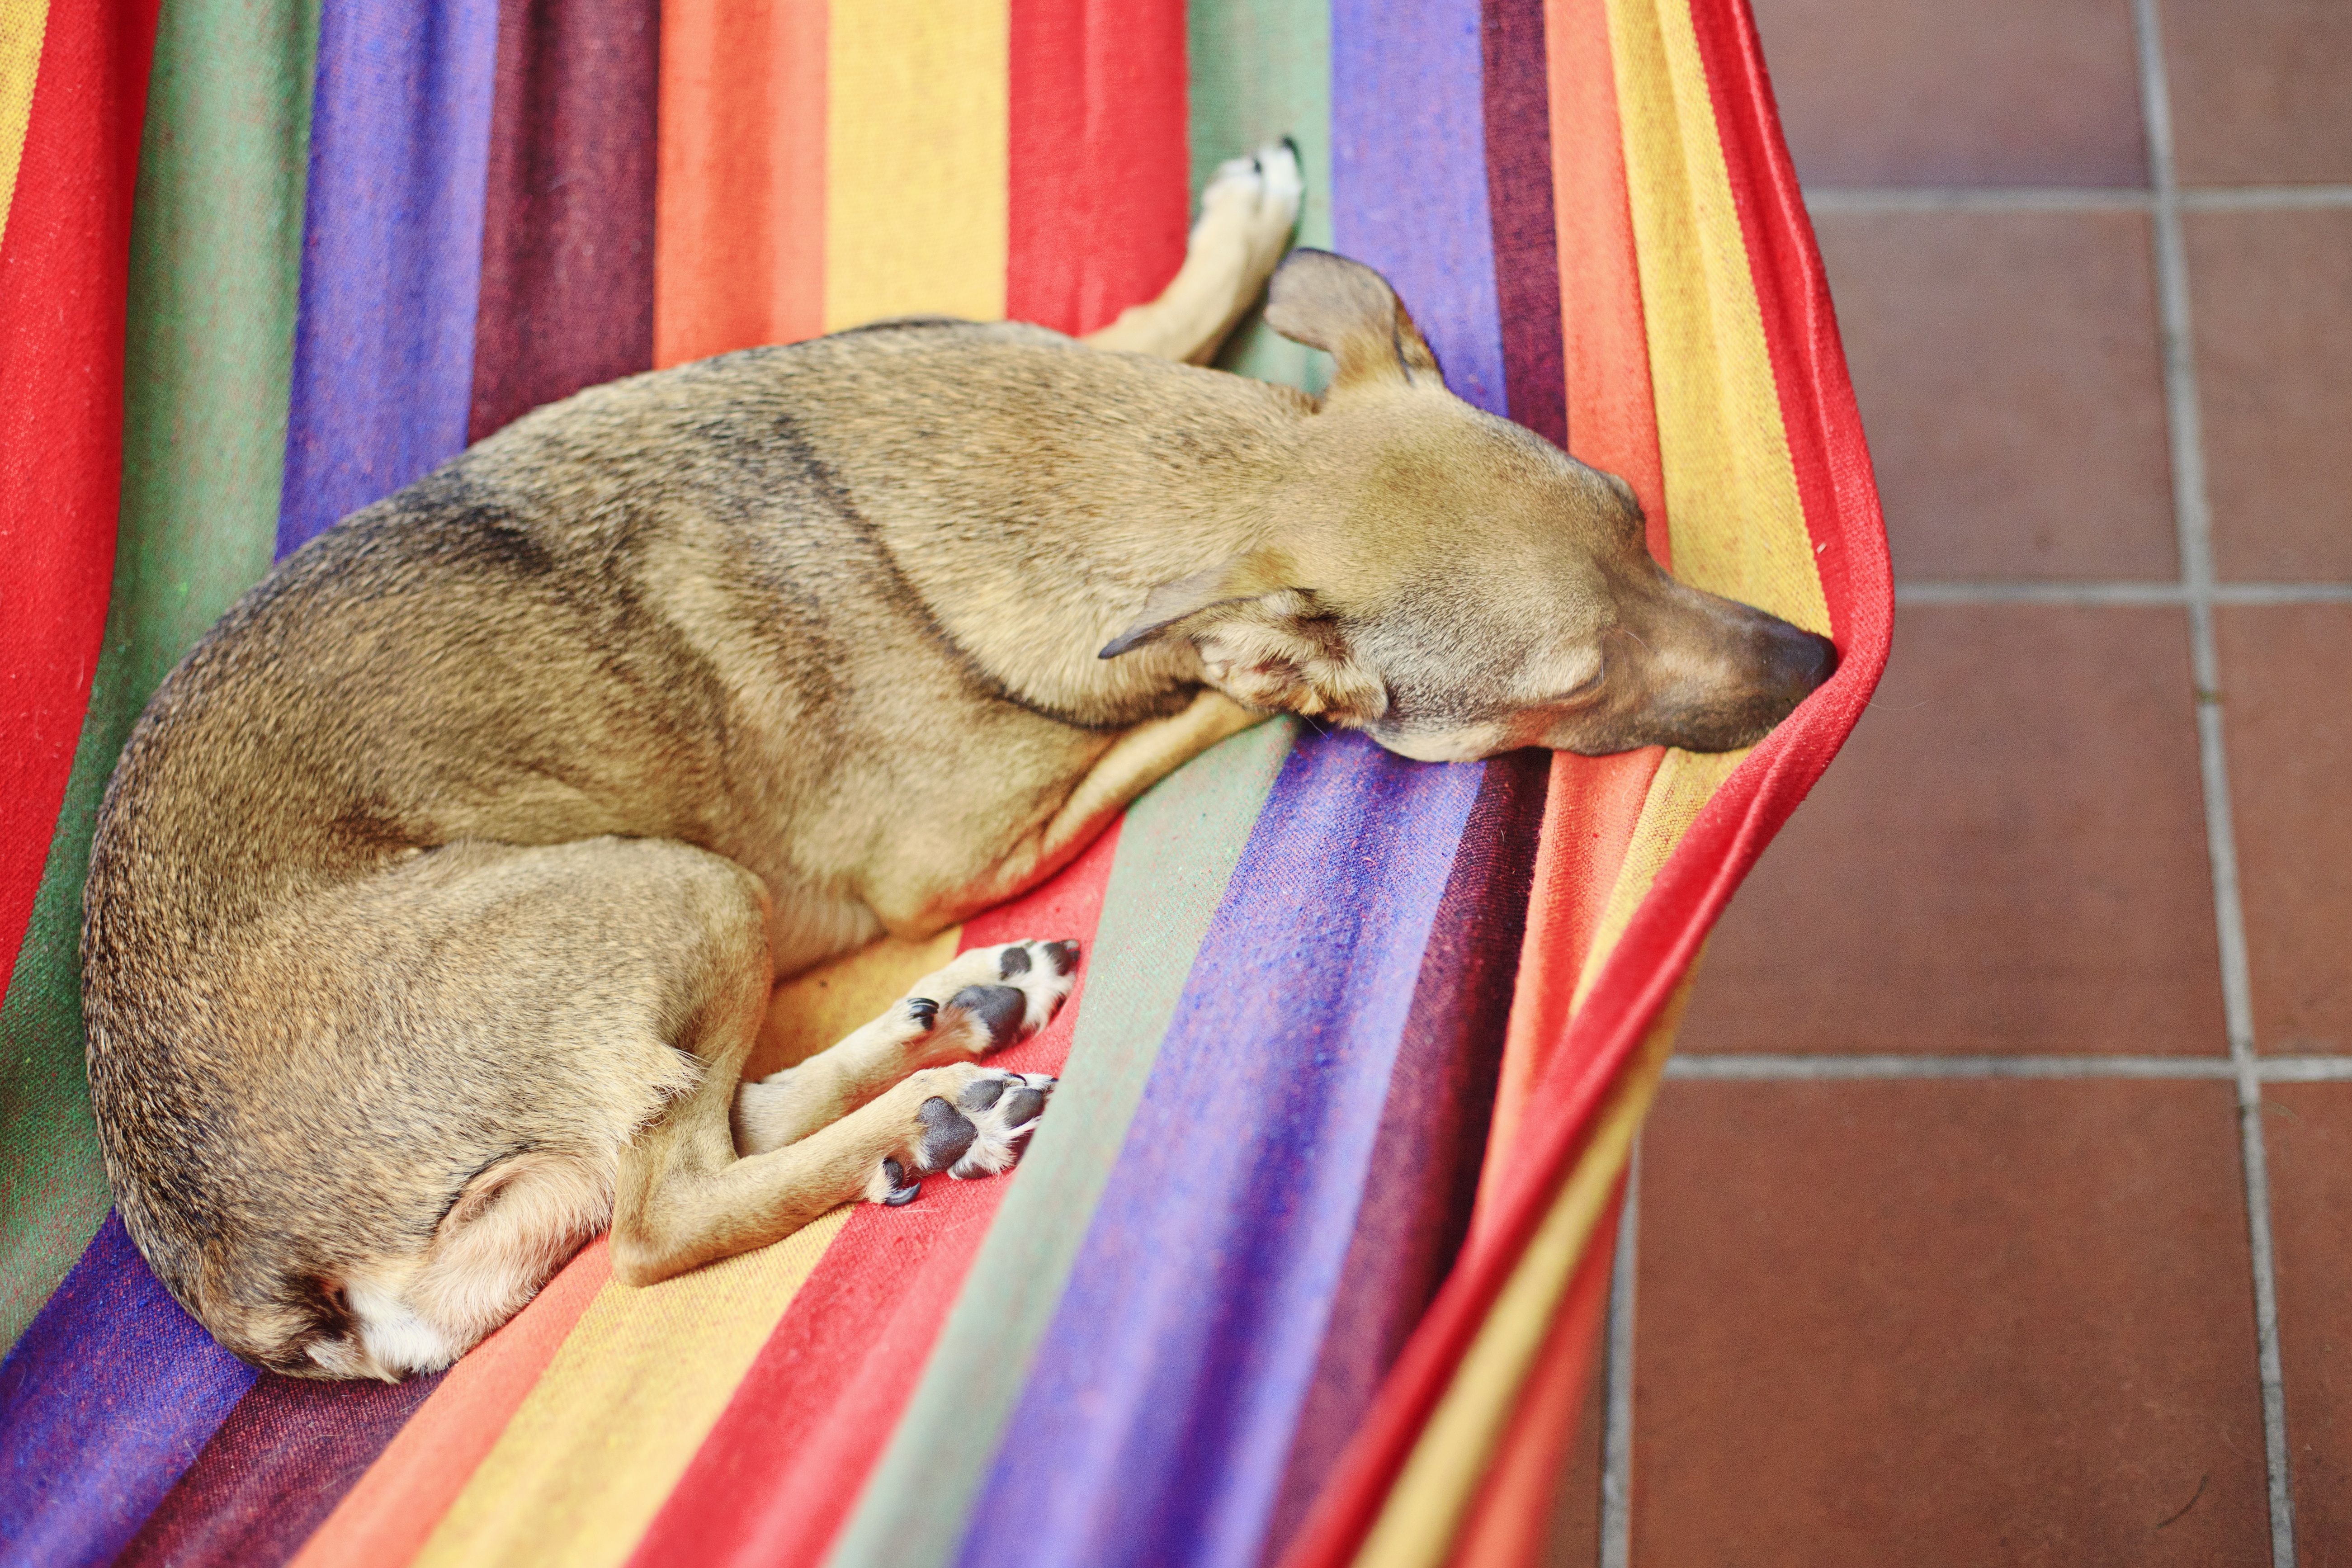
puppy, dog, summer, red, color, mammal, blue, colorful, garden, hammock, vertebrate, out, chill out, sch fer dog, dog like mammal